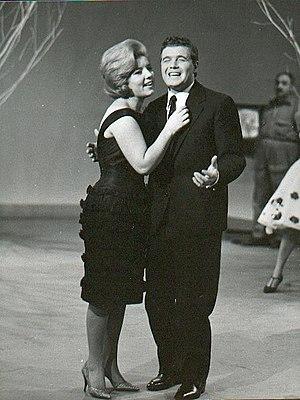
Wilma De Angelis est une chanteuse italienne.